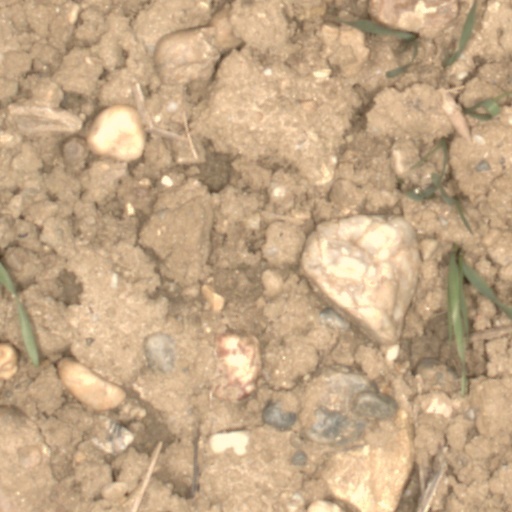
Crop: wheat